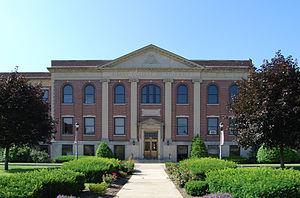
Albany College of Pharmacy and Health Sciences ou parfois en français le collège d'Albany de pharmacie et des sciences de la santé est une université privée indépendante. Le collège a deux campus un à Albany, New York et un autre à Colchester, Vermont.
Une étude de l'université de Shanghai établissant le classement des 500 meilleures universités du monde en 2004, d'après le nombre de prix Nobel obtenus et la quantité d'articles publiés dans les revues académiques, place 17 universités américaines dans les 20 premières, Harvard figurant en première position.